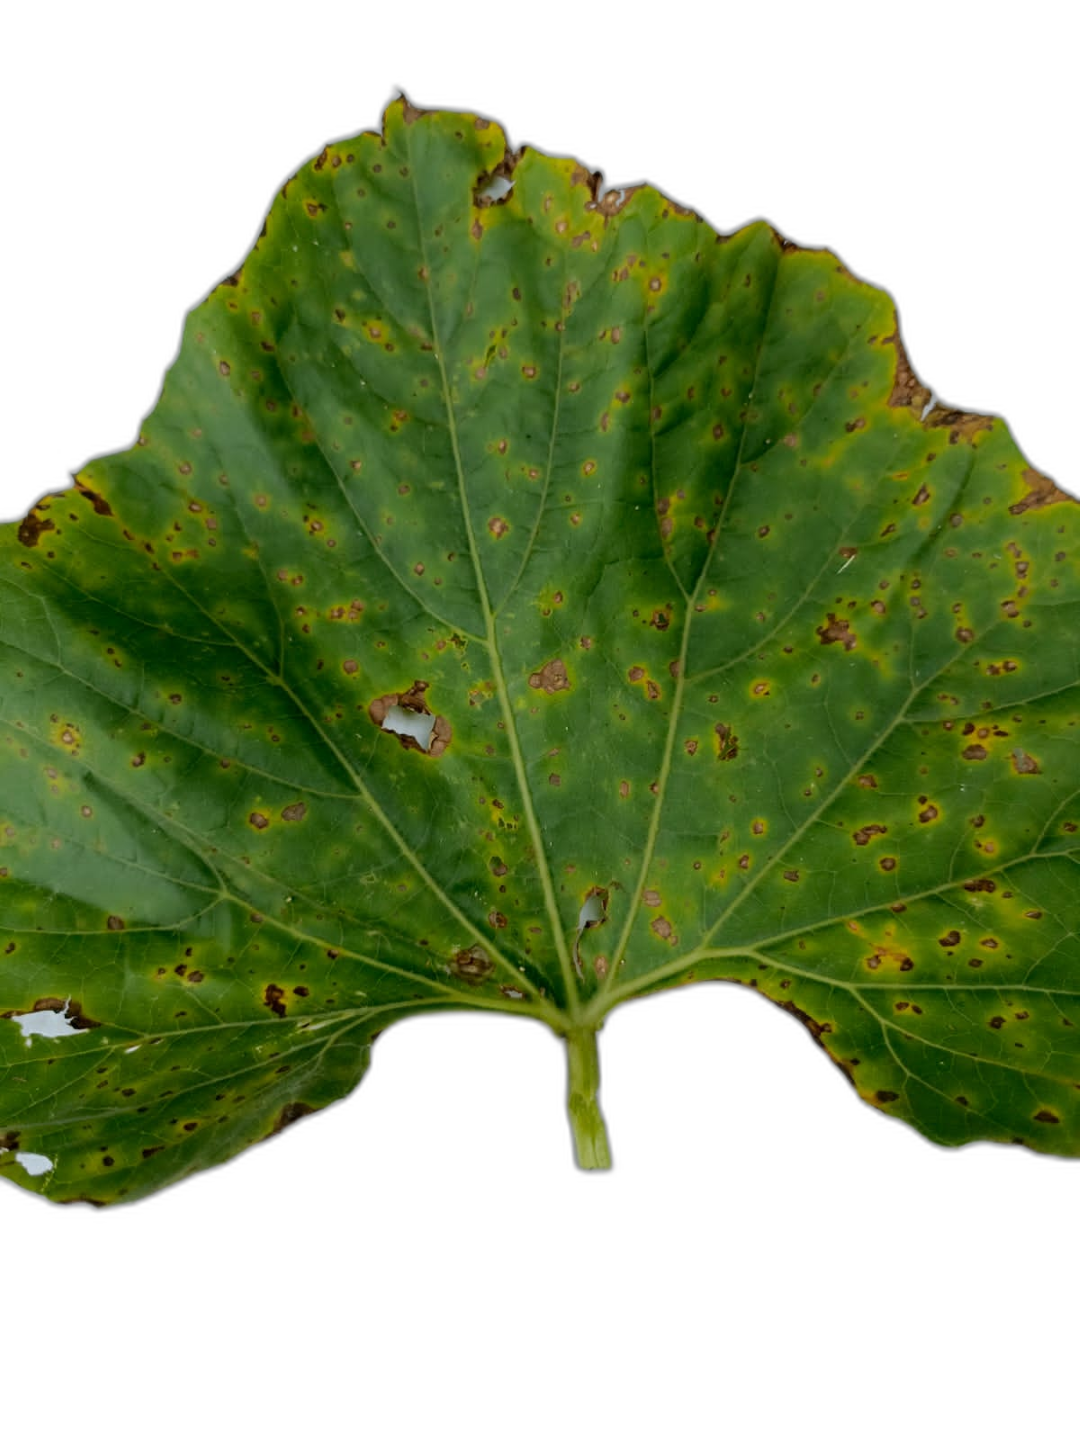
Crop: Bottle Gourd
Label: Alternaria_Leaf_Blight